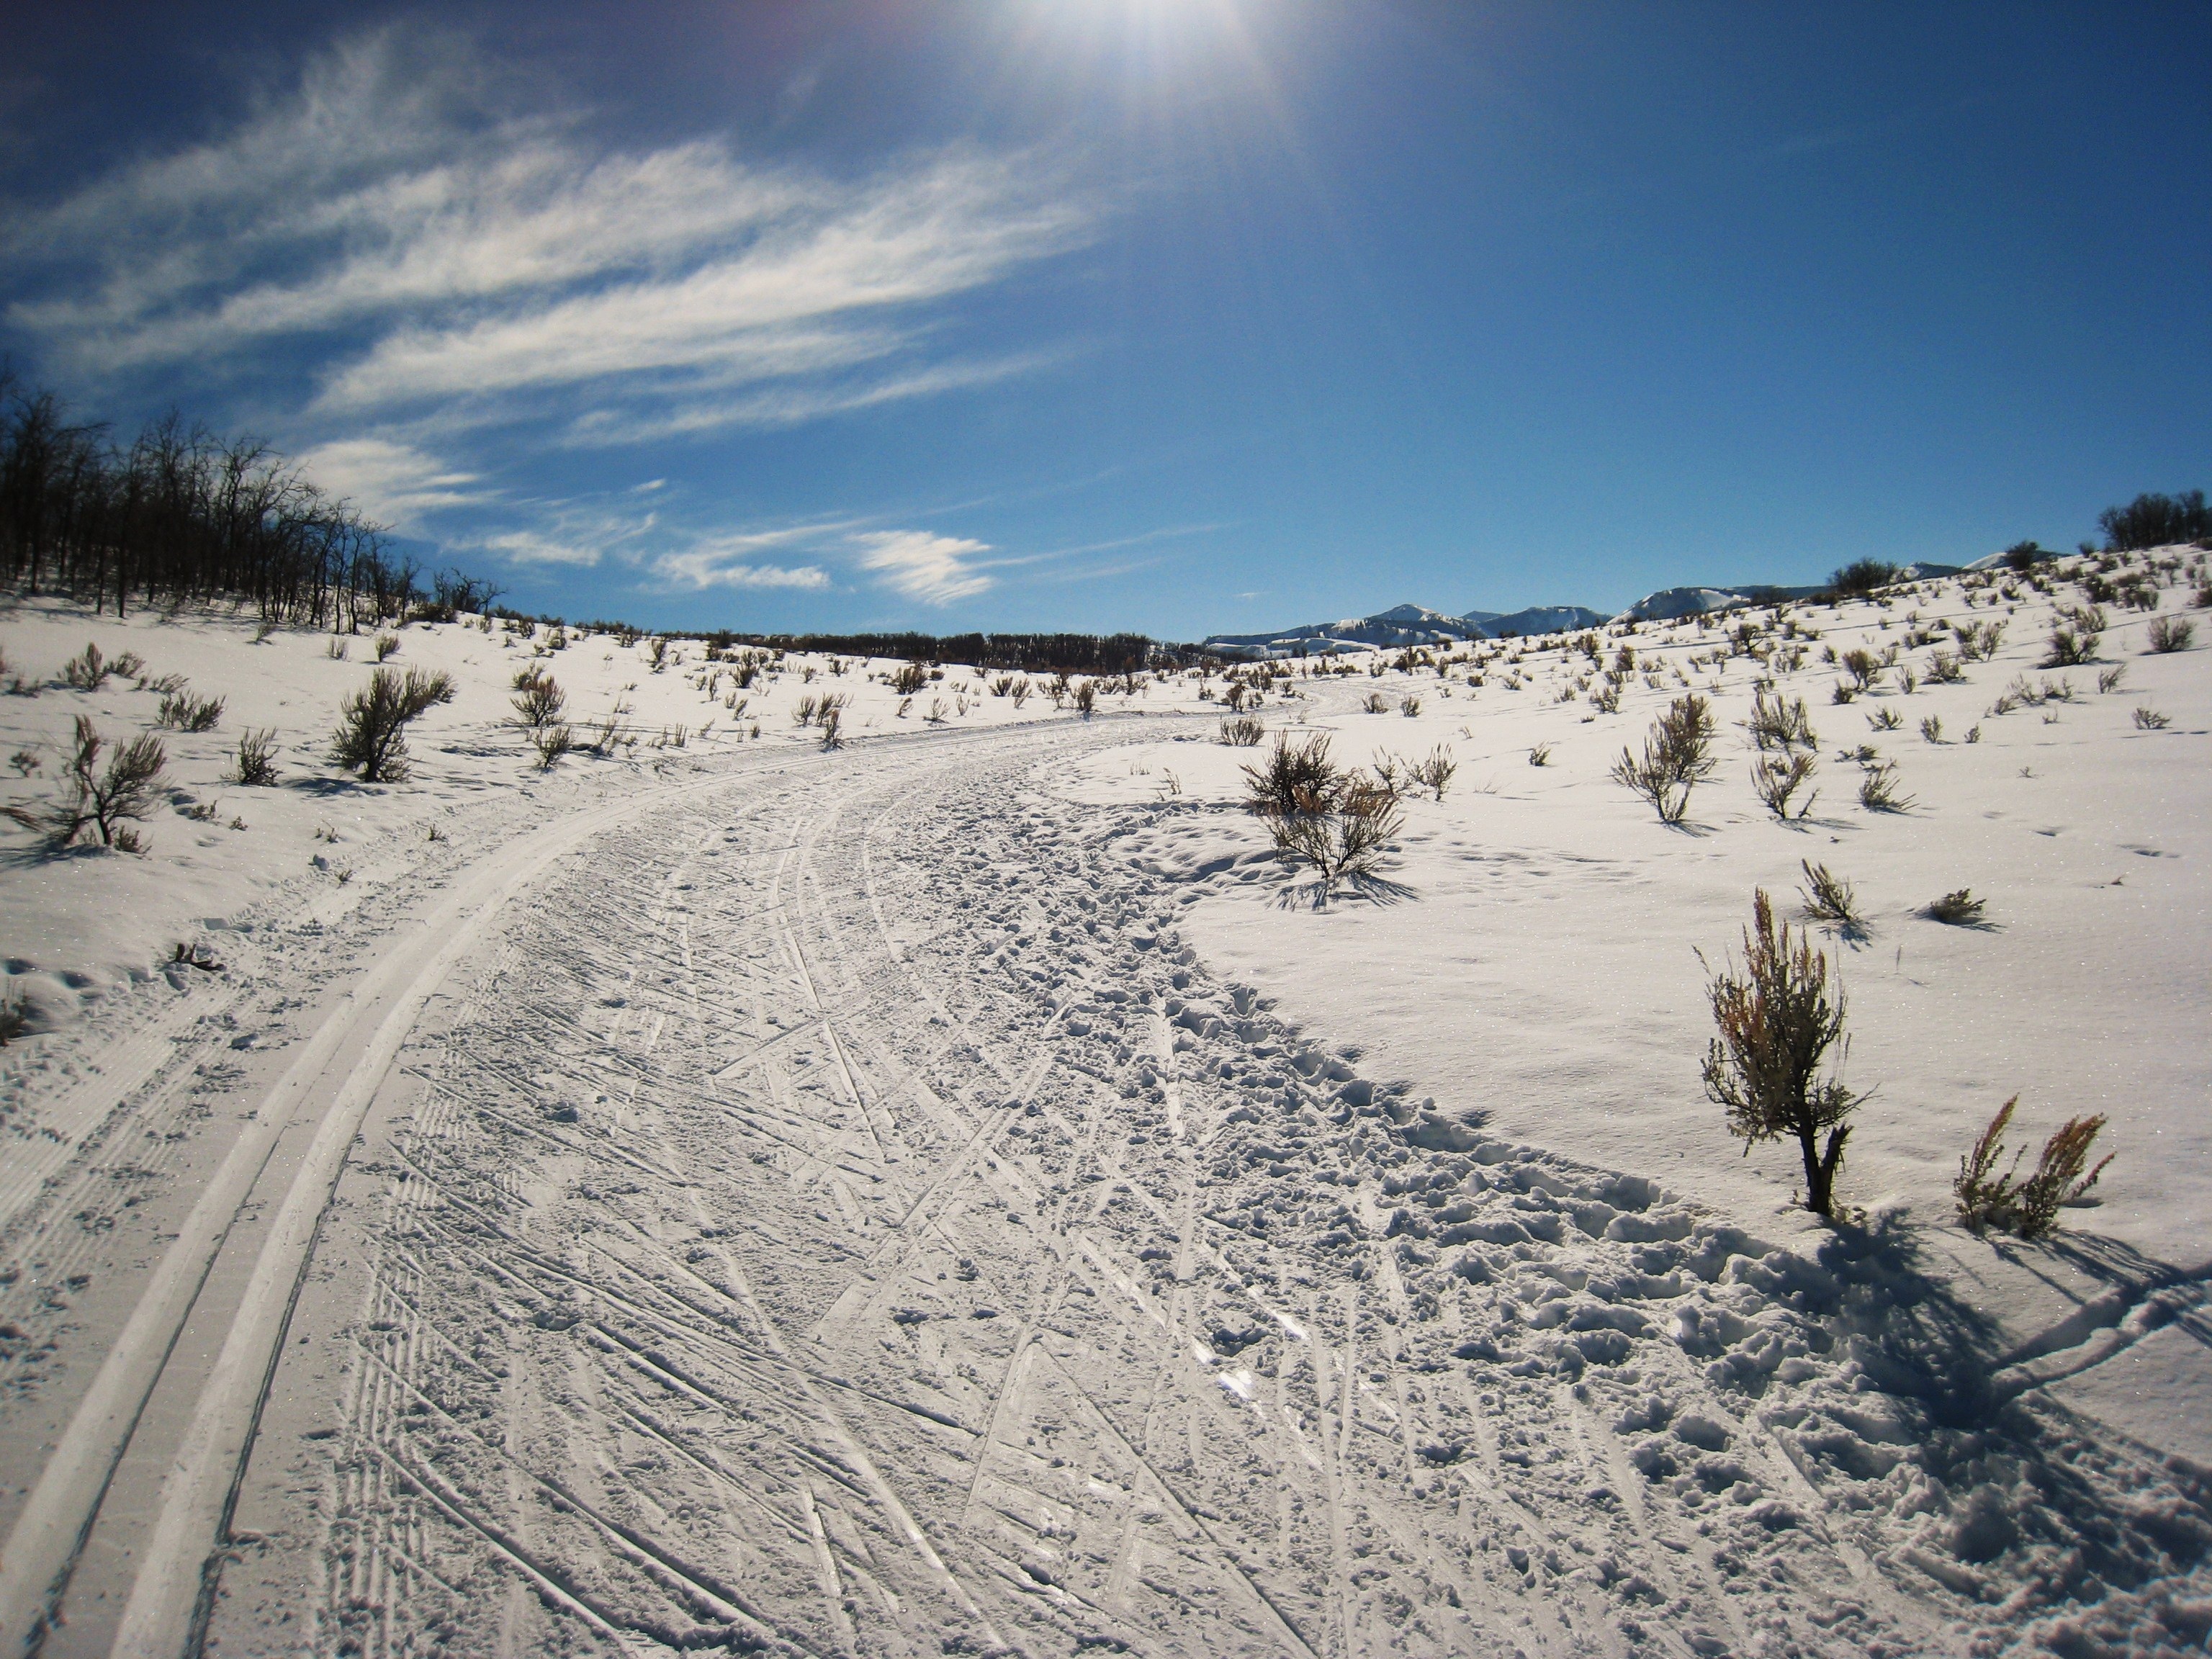
landscape, sand, mountain, snow, winter, high, weather, season, winter sport, ski, plateau, habitat, piste, trial, landform, natural environment, geological phenomenon